Furness Bermuda Line

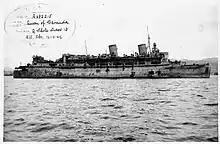
HMS "Queen of Bermuda" in WWII

In the Second World War "Monarch of Bermuda" was converted into a troop ship and the Admiralty requisitioned "Queen of Bermuda" as an armed merchant cruiser. "Queen of Bermuda" was released from the Royal Navy in 1943 and spent the next few years as a troop ship.